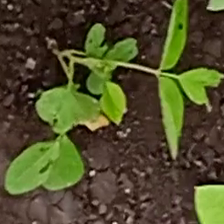
Weed species: Asian_Pigeonwings_(Clitoria Ternatea)